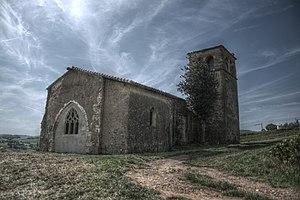
La Chapelle de Chevènes, située à Denicé, Rhône, France This building is inscrit au titre des Monuments Historiques. It is indexed in the Base Mérimée, a database of architectural heritage maintained by the French Ministry of Culture,
Denicé est une commune française située dans le département du Rhône, en région Auvergne-Rhône-Alpes.